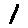
Label: 1